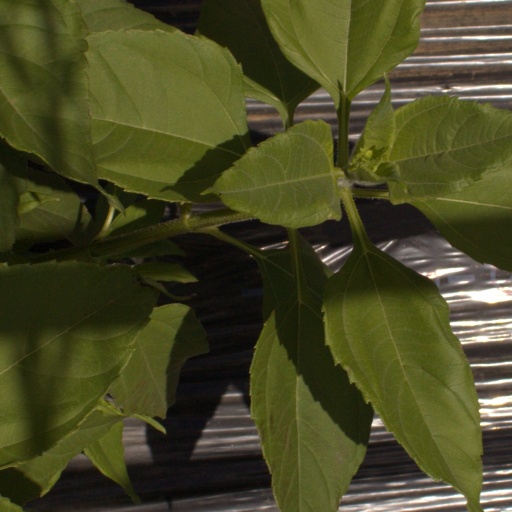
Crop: Jerusalem artichoke